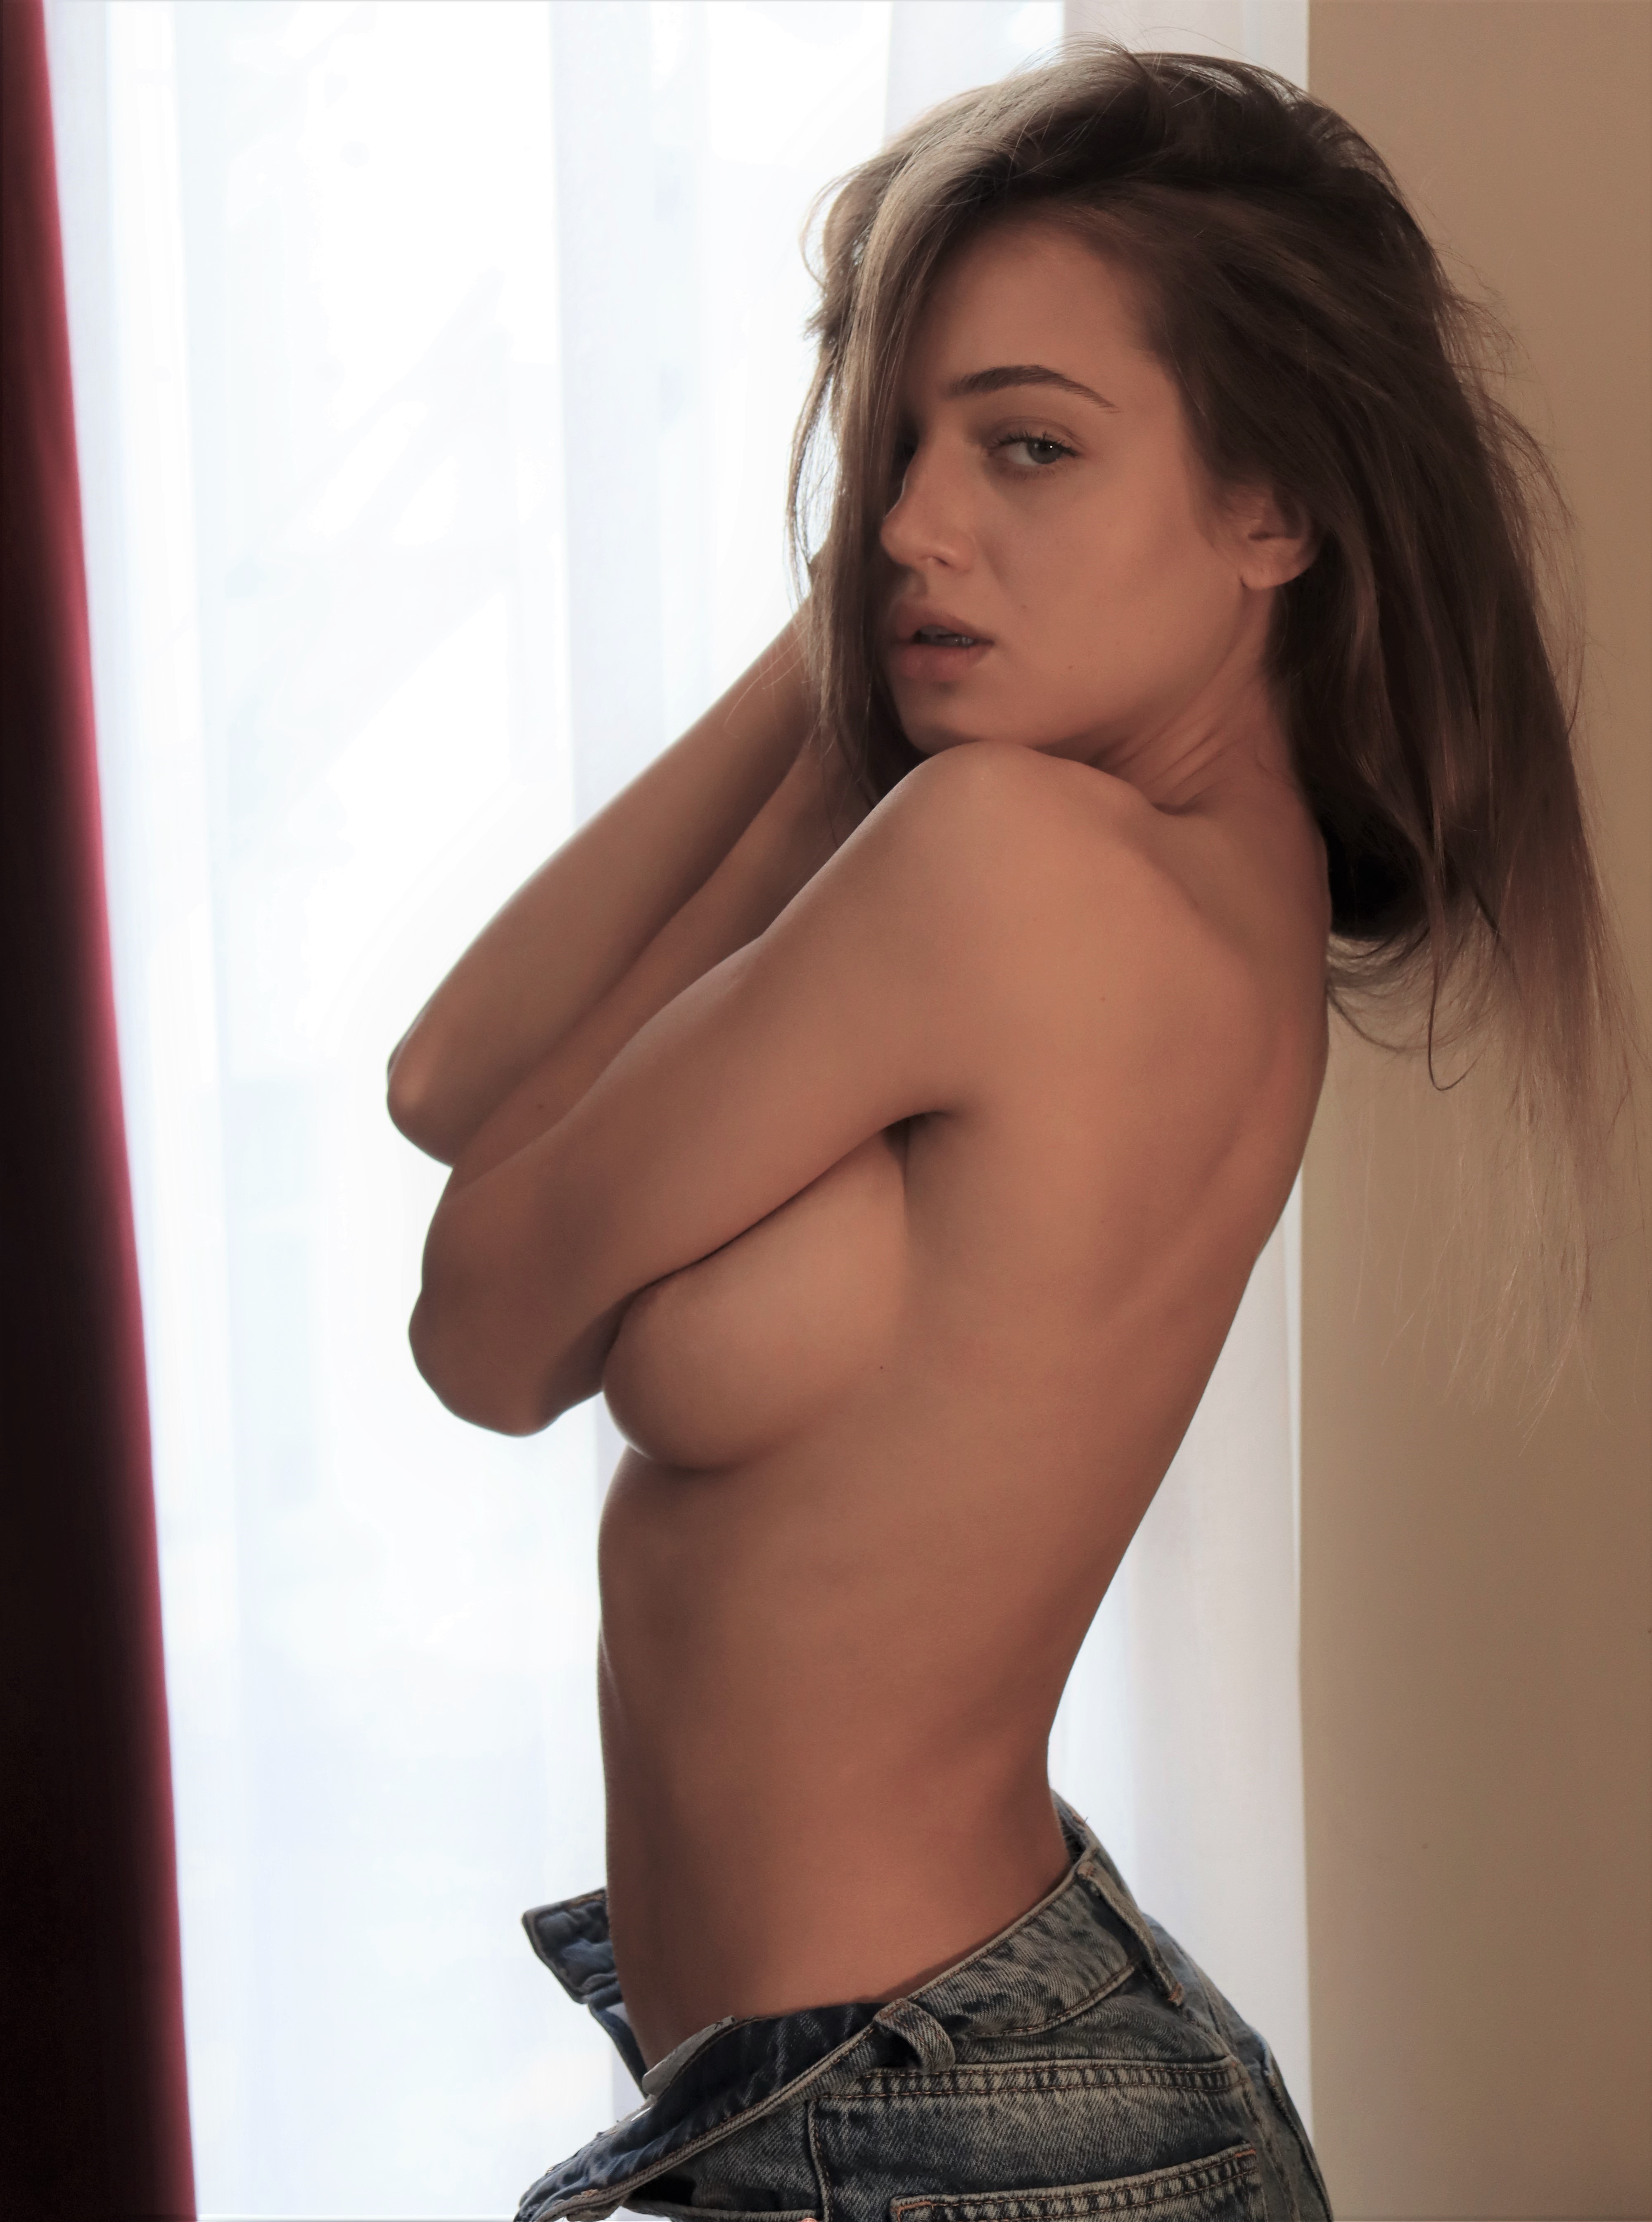
woman, hair, shoulder, neck, flash photography, gesture, eyelash, thigh, long hair, fashion model, human leg, throat, chest, art model, flesh, elbow, wrist, waist, layered hair, photo shoot, abdomen